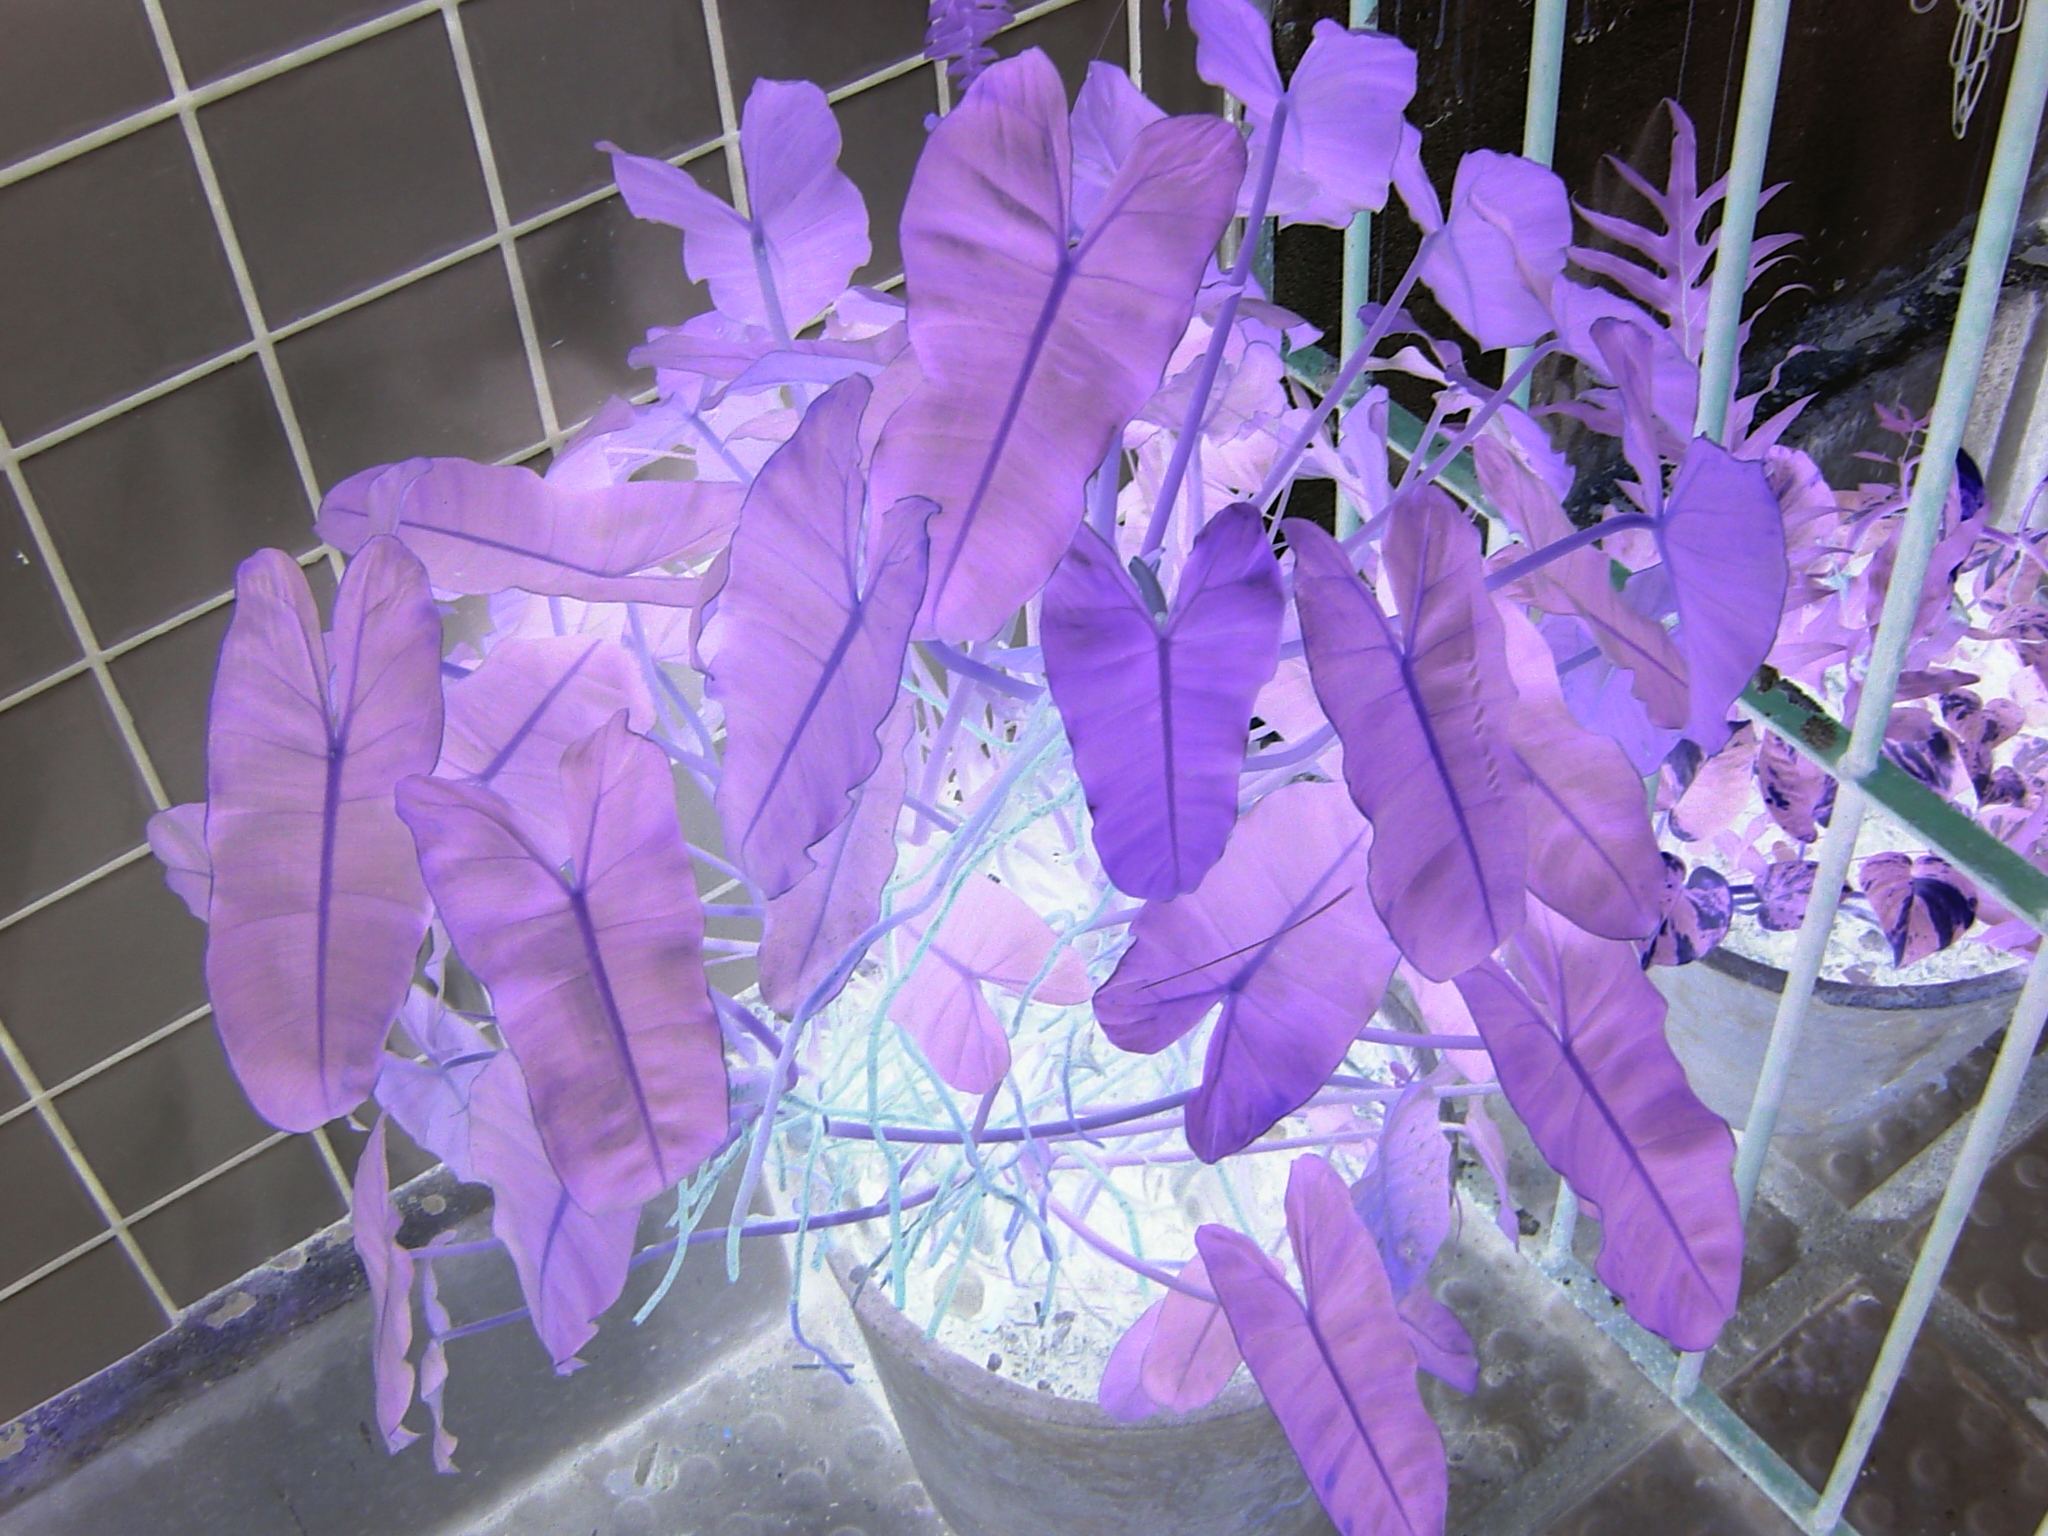
nature, flower, purple, art